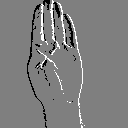
ASL letter: b